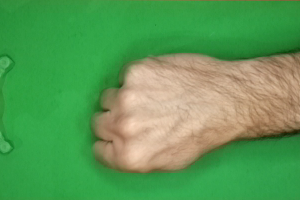
Label: rock